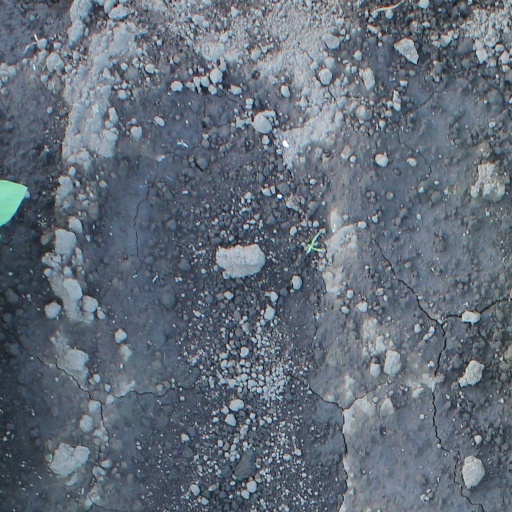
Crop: soybean